Justin Omoregie

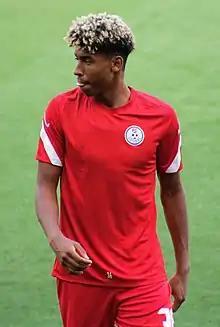
Omoregie with Liefering in 2021

Justin Omoregie (born 21 September 2003) is an Austrian professional footballer who plays as a defender and midfielder for Austrian Bundesliga club TSV Hartberg, on loan from Red Bull Salzburg.